Regio Patalis

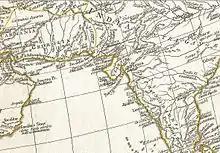
"Patala" and "Patalene" on the map by Jean Baptiste Bourguignon d'Anville, "Orbis Veteribus Notus" [The World Known to the Ancients], in "Complete Body of Ancient Geography," Laurie and Whittle, London, 1795.

The eighteenth century French geographer, Jean-Baptiste Bourguignon d'Anville, also identified Thatta with Patala:“Tatta is not only a town, but also a province of India, according to modern travellers; this town has taken the place of the ancient Patala or Pattala, which formerly gave name to the country included between the mouths of the Indus.” This opinion was shared by Alexander Burnes, who voyaged up the Indus on a diplomatic mission in 1831–32, and wrote:"The antiquity of Tatta is unquestioned. The Pattala of the Greeks has been sought for in this position, and, I believe, with good reason; for the Indus here divides into two great branches; and these are the words of the historian:- ‘Near Pattala, the river Indus divides itself into two vast branches’ (Arrian, lib.vi). Both Robertson and Vincent appear to have entertained the opinion of its identity with Tatta".